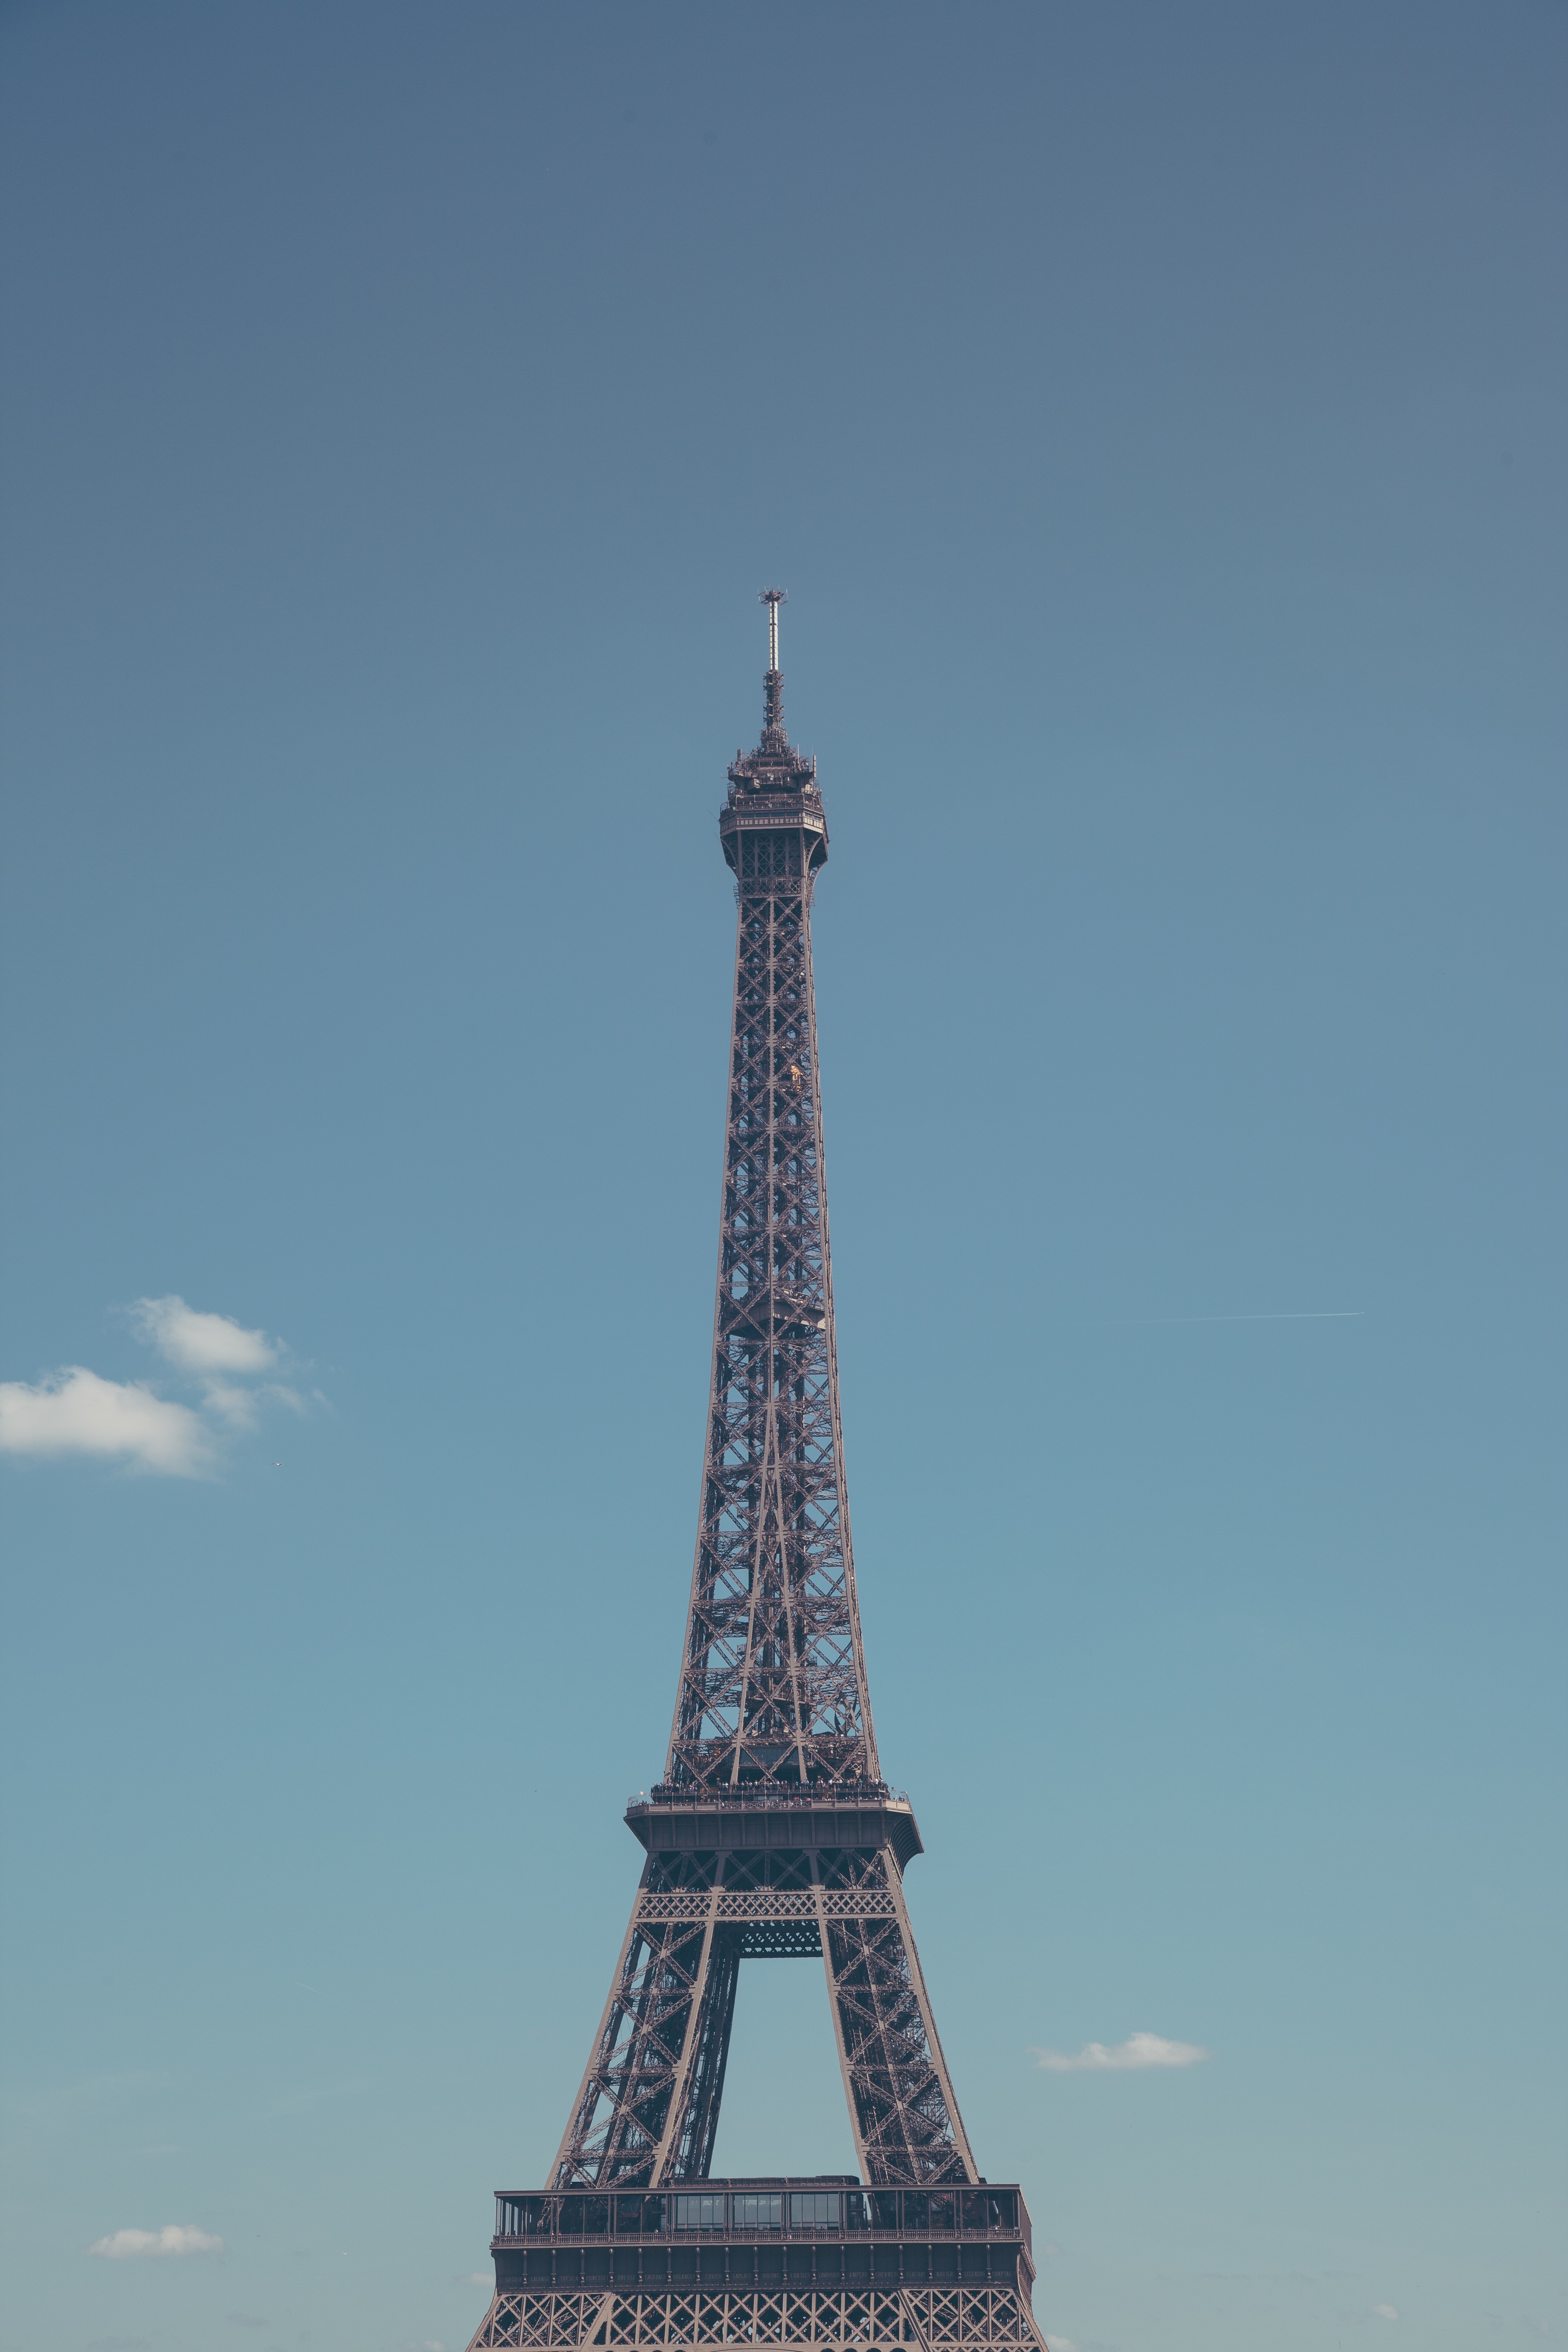
sky, eiffel tower, paris, skyscraper, monument, steel, france, statue, tower, landmark, blue, spire, steeple